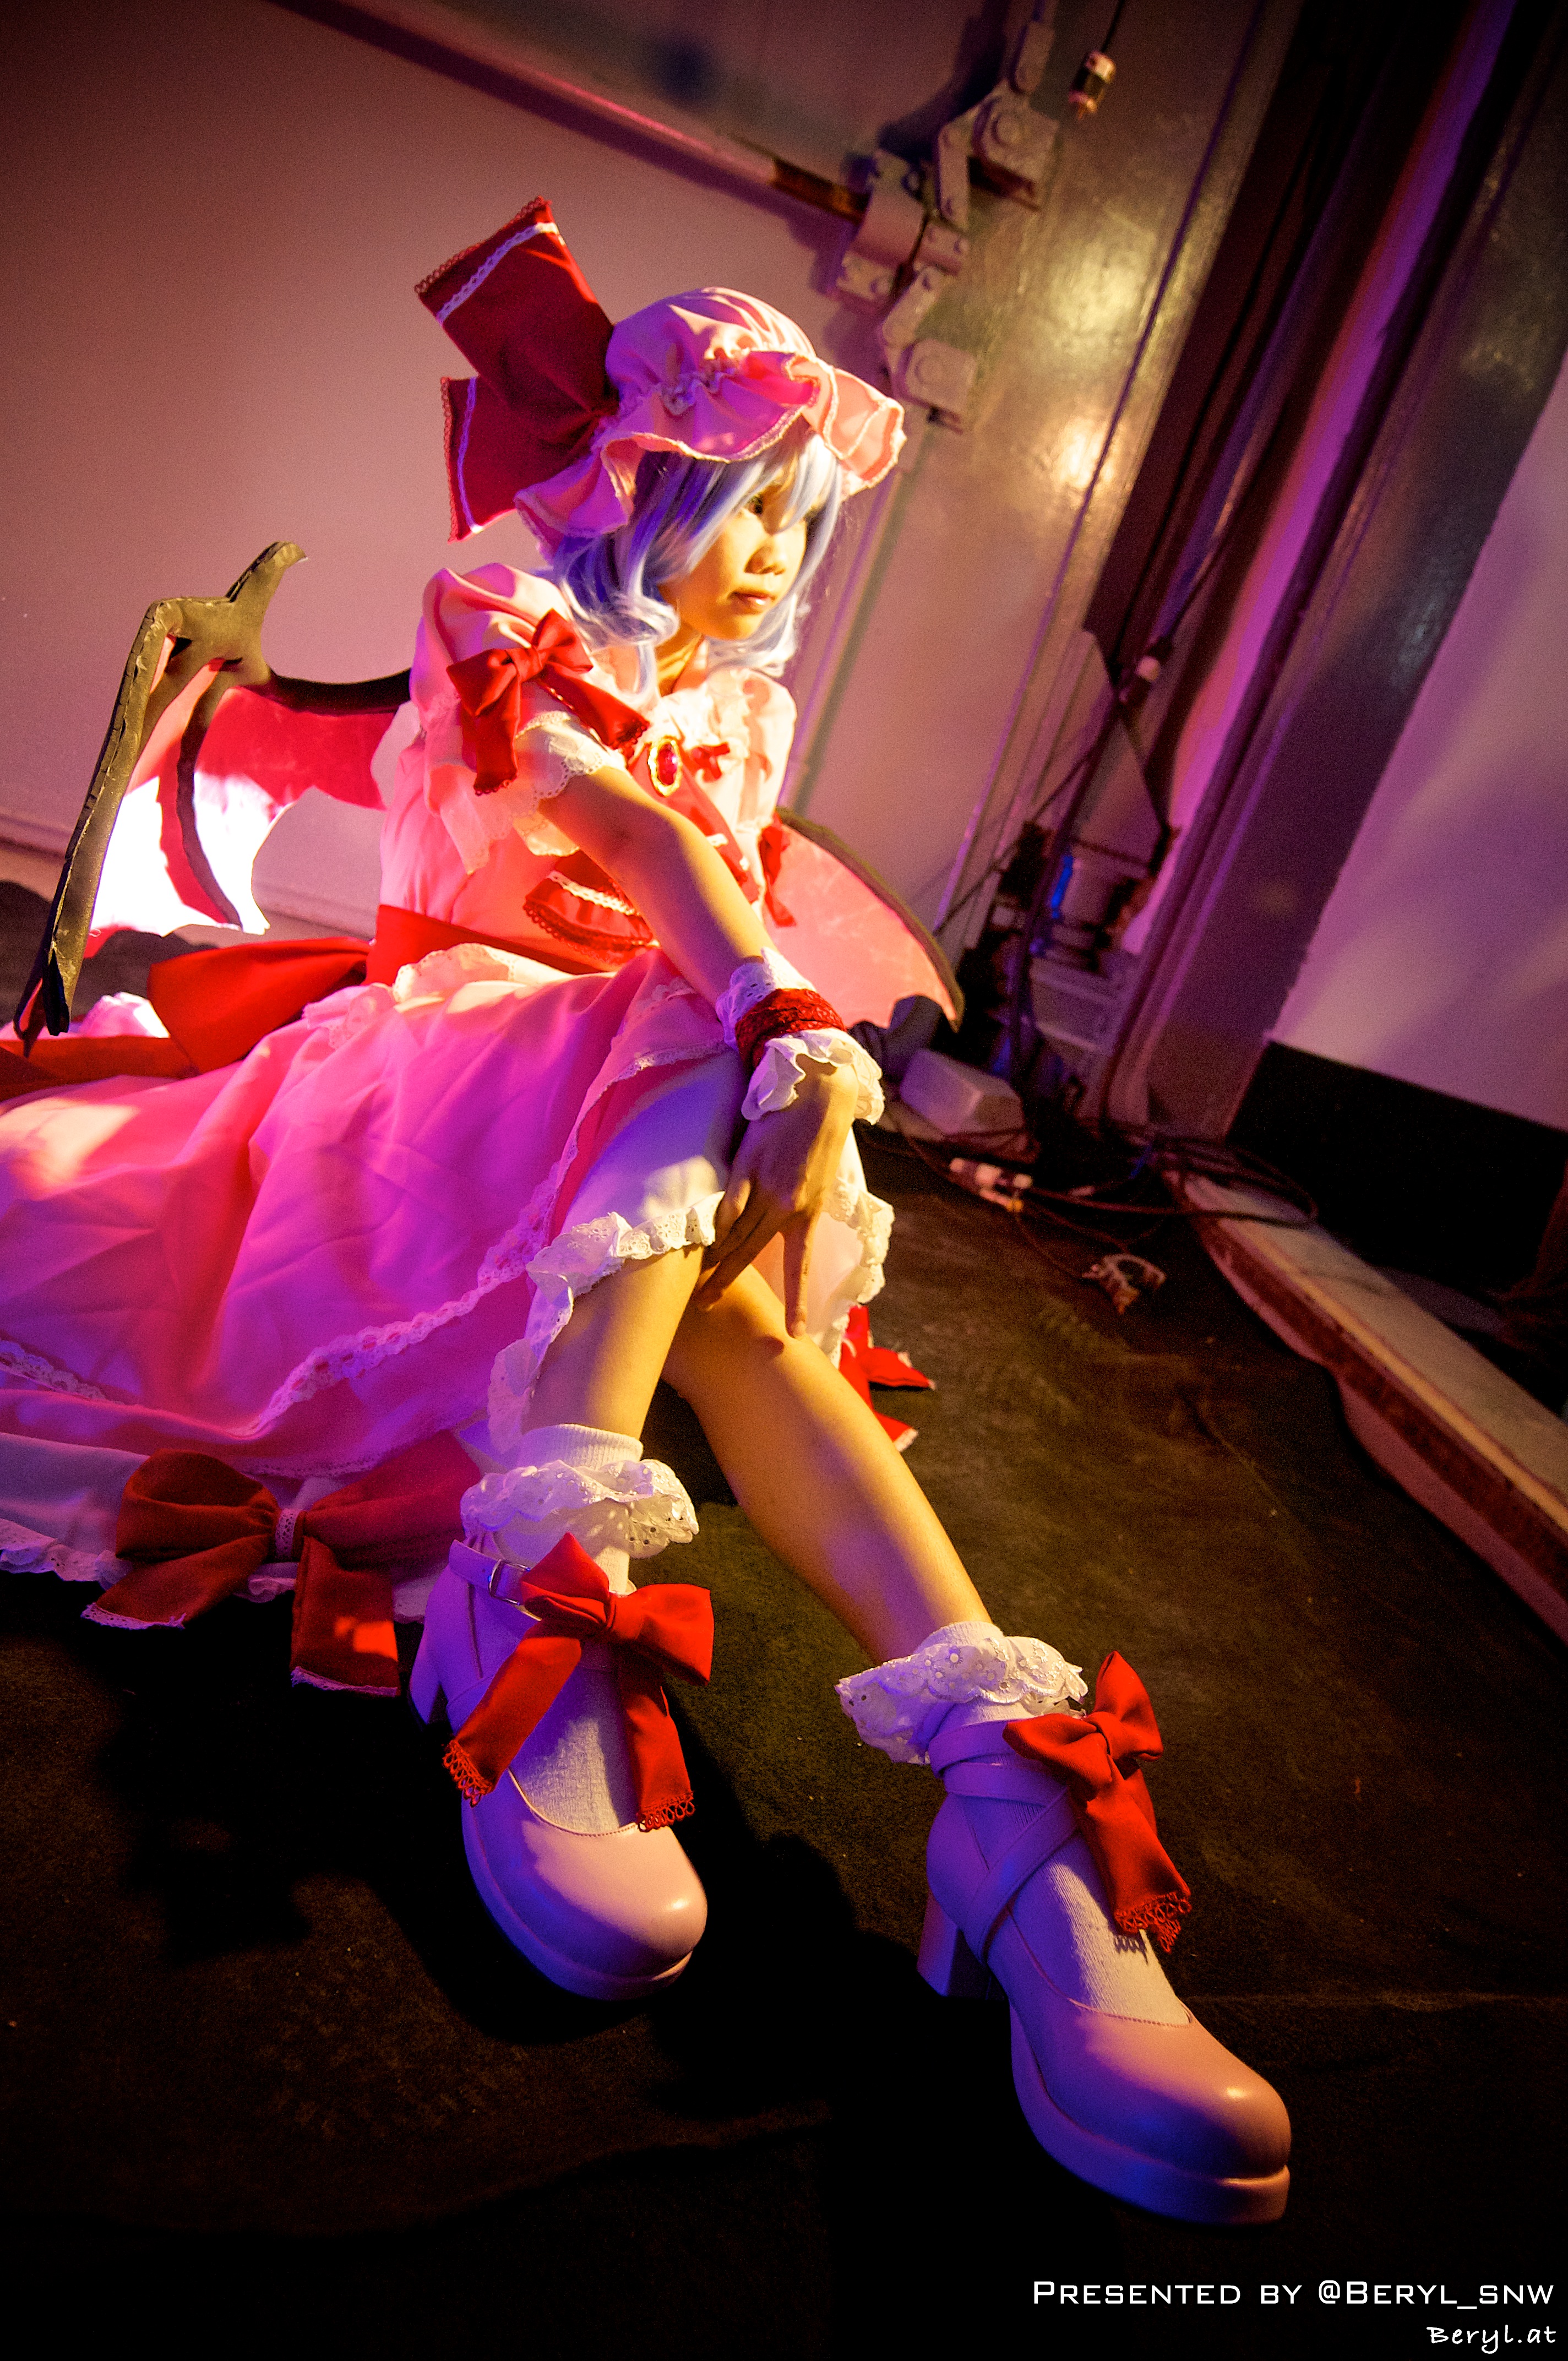
girl, game, cute, color, clothing, performance art, cosplay, girls, japanese, canton, costume, china, guangdong, games, anime, comic, comiccon, cos, con, performing arts, musical theatre